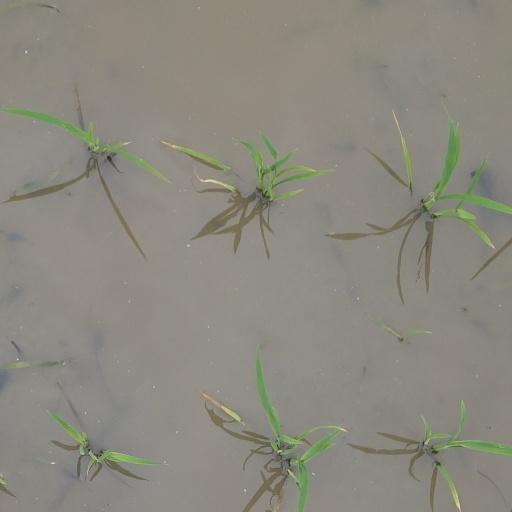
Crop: rice